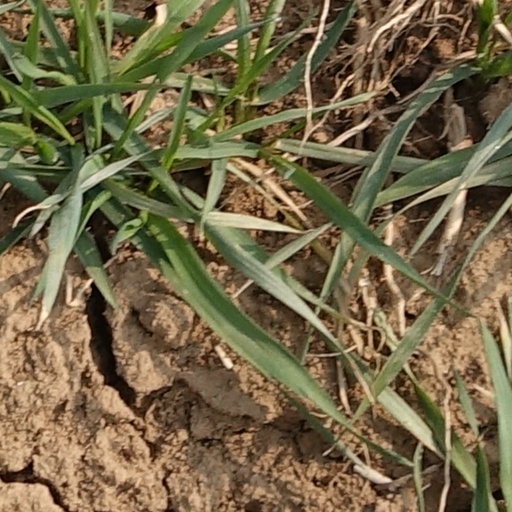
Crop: wheat